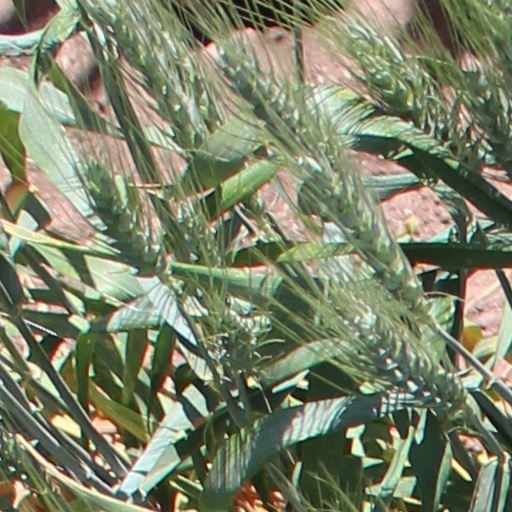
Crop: wheat